Hell Raiders of the Deep

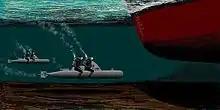
Maiale human torpedo submarine

The film included some real members of Decima Flottiglia MAS as support actors in the cast, including Luigi Ferraro, the inspiration for the film "Mizar (Sabotaggio in mare)". The main cast included Pierre Cressoy, Paolo Panelli and Paul Müller and a debut cameo by Tino Carraro. It was the first film appearance for Eleonora Rossi Drago, Riccardo Garrone and Mimmo Poli and also features Charles Fawcett, one of the few actors to appear in more than one Coletti film.